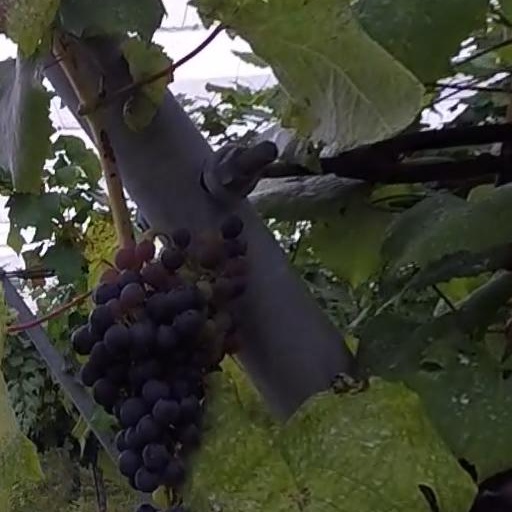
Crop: grape